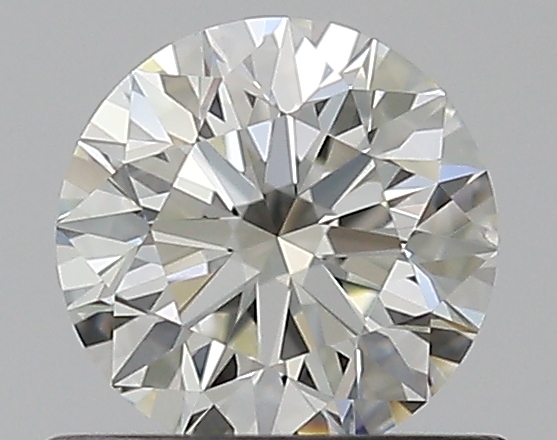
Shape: round
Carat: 0.56
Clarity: VVS2
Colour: J
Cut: EX
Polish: EX
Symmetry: EX
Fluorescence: N
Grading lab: GIA
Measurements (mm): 5.25 x 5.27 x 3.3